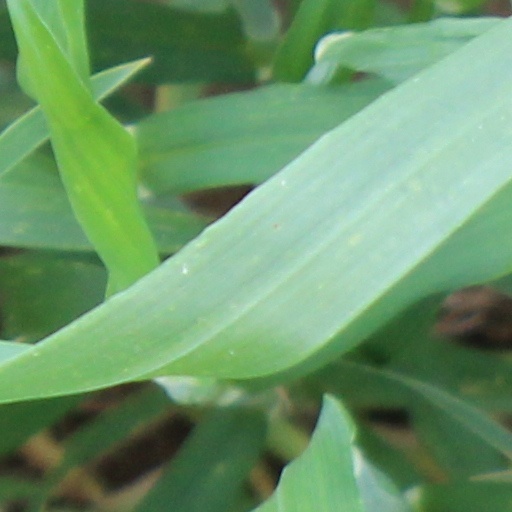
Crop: wheat